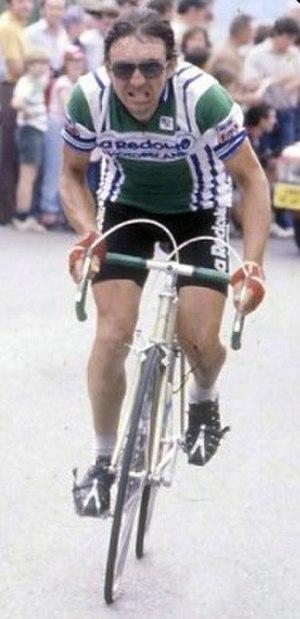
Mariano Martinez sur le Tour de France le 14 07 1980 entre Serre Chevalier et Morzine
Mariano Martínez, né le 20 septembre 1948 à Burgos, est un coureur cycliste espagnol, naturalisé français en 1963.